Jacob Riis Park

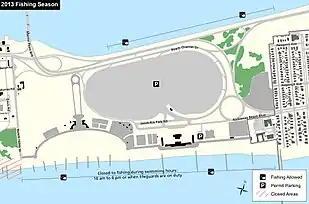
A map of Jacob Riis Park

Jacob Riis Park is located at the west end of the Rockaway Peninsula, between Fort Tilden and the Marine Parkway–Gil Hodges Memorial Bridge to the west, and the Neponsit neighborhood to the east. The Roxbury and Breezy Point neighborhoods sit farther west. The Atlantic Ocean coast marks the south end of the site, where the park's beaches are located. The north end is bound by Beach Channel Drive and the Jamaica Bay shore. The park is approximately in size, extending east-to-west between Beach 149th Street in Neponsit and Beach 169th Street at Fort Tilden.